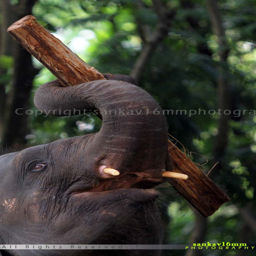
a baby elephant plays at a public park .